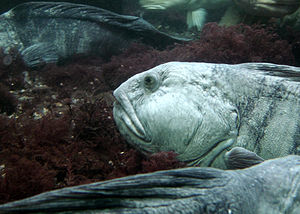
Havkat
Havkatten findes i det østlige Atlanterhav fra Frankrig til arktiske områder, ved Grønland og den nordøstlige kyst af Nordamerika, i danske farvande indtil den vestlige Østersø. Den går ned til cirka 400 meters dybde. Havkatten kan bedst lide en hård bund, gerne med muslinger.